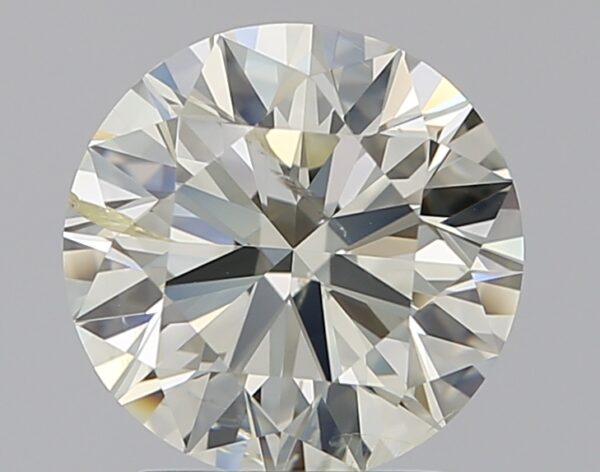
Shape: round
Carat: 2
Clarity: SI2
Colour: L
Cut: VG
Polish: EX
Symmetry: EX
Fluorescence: N
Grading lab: IGI
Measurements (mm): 8.01 x 7.94 x 4.95